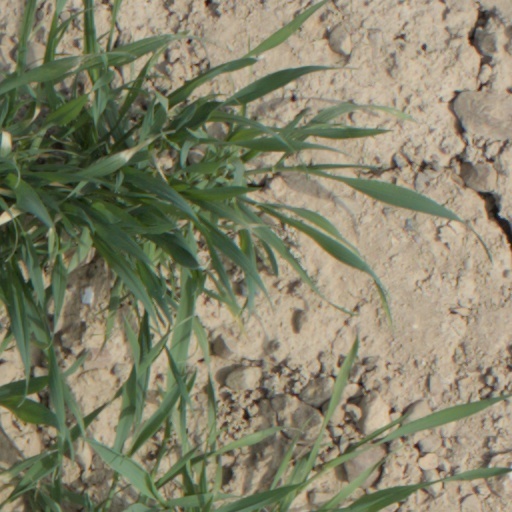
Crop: wheat